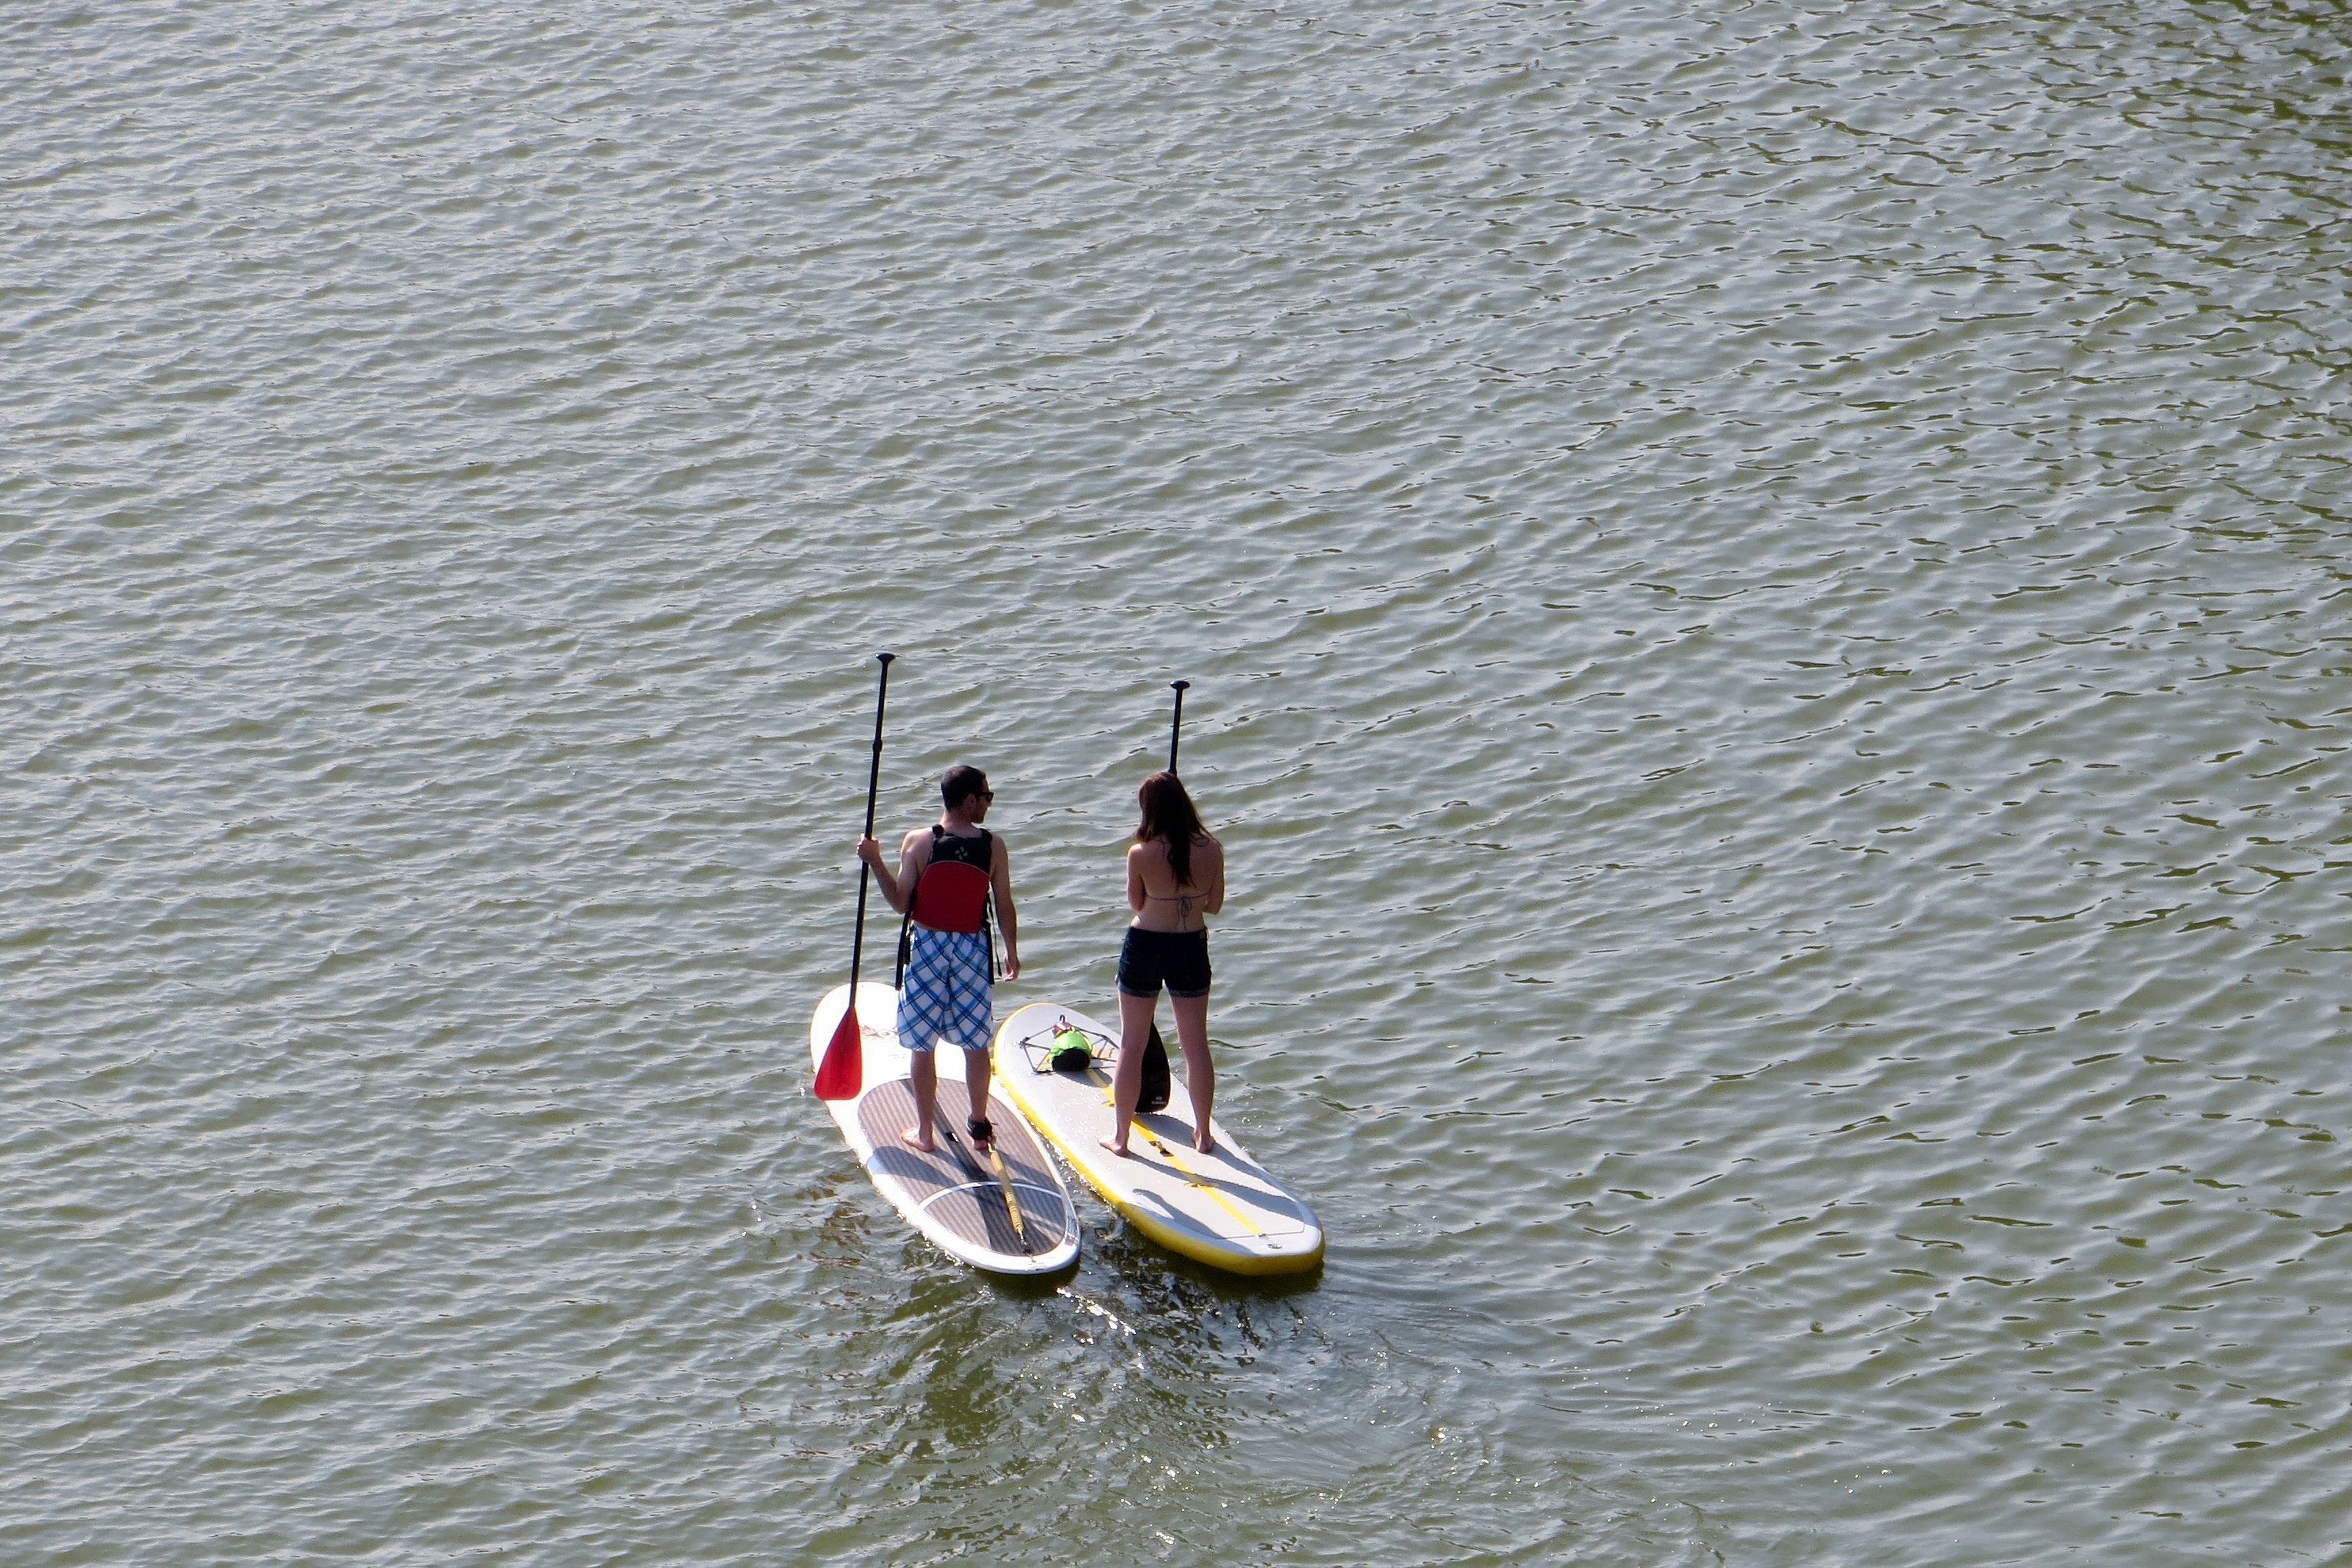
boat, river, paddle, vehicle, sailing, extreme sport, paddle boarder, sports equipment, boating, georgetown, washington dc, water sport, potomac